Energy in Taiwan

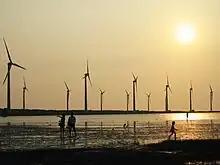
Wind farms in Qingshui, Taichung.

In June 2009, the Legislative Yuan passed a renewable energy act aimed at promoting the use of renewable energy, boosting energy diversification and helping reduce greenhouse gases. The new law authorizes the government to enhance incentives for the development of renewable energy via a variety of methods, including the acquisition mechanism, incentives for demonstration projects, and the loosening of regulatory restrictions in order to increase Taiwan's renewable energy generation capacity by 6.5 gigawatts to 10 gigawatts within 20 years.